Women in the Australian military

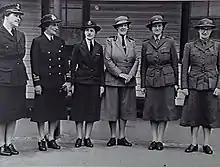
The leaders of the female branches of the Australian military in 1942

Women currently make up 19.2% of the ADF workforce. Women have served in Australian armed forces since 1899. Until World War II women were restricted to the Australian Army Nursing Service. This role expanded in 1941–42 when the Royal Australian Navy (RAN), Australian Army and Royal Australian Air Force established female branches in which women took on a range of support roles. While these organisations were disbanded at the end of the war, they were reestablished in 1950 as part of the military's permanent structure. Women were integrated into the services during the late 1970s and early 1980s, but were not allowed to apply for combat roles. In January 2013, serving women were allowed to apply for all positions in the Australian Defence Force (ADF) except special forces which became open to women in January 2014. In January 2016, civilian women became able to direct entry to all positions.